Afternoon of the Elves

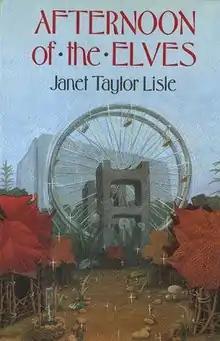
First edition

Afternoon of the Elves is a 1989 children's novel by author Janet Taylor Lisle. "Afternoon of the Elves" was a Newbery Medal Honor Book in 1990. The plot centers around the budding friendship between a popular elementary-school student named Hillary, and her misanthropic next-door neighbor Sarah-Kate. The two investigate a tiny village in Sarah-Kate's back yard, and as the story progresses, more of Sarah-Kate's personal life is revealed.